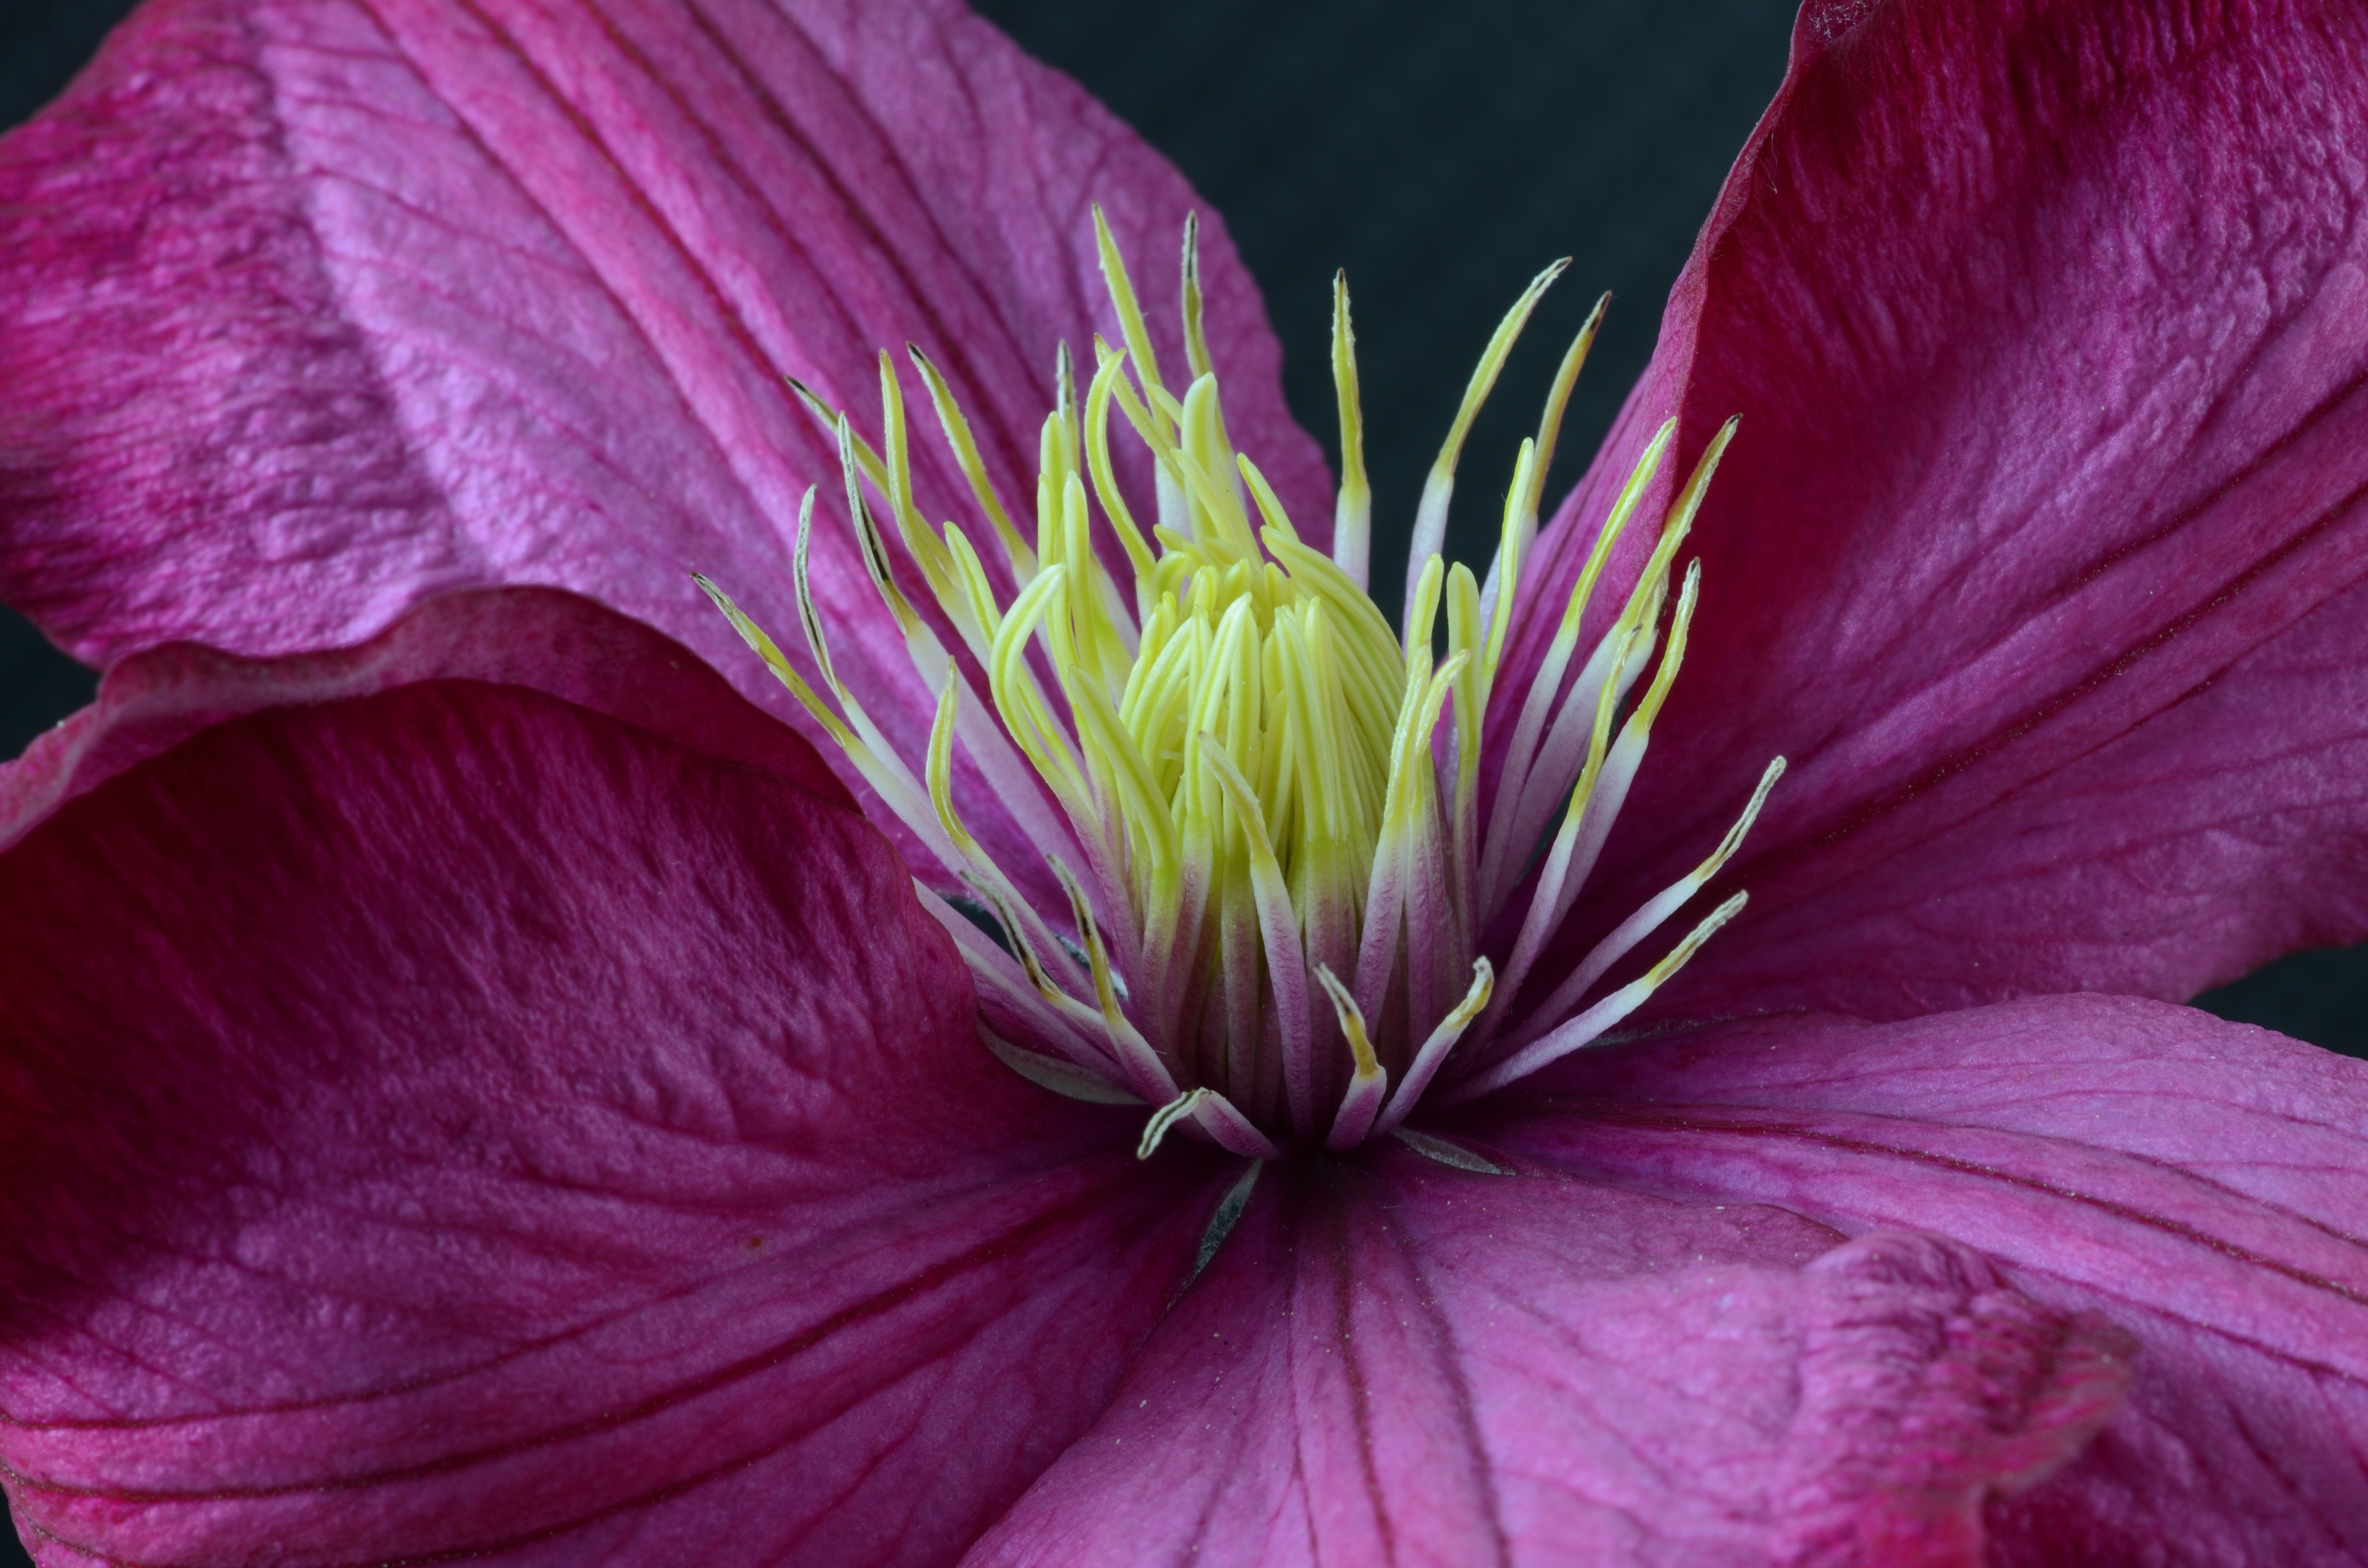
blossom, plant, photography, flower, purple, petal, bloom, stamp, pink, close, flora, close up, leaves, eye, clematis, macro photography, flowering plant, land plant